Dilip Sarkar (Tripura politician)

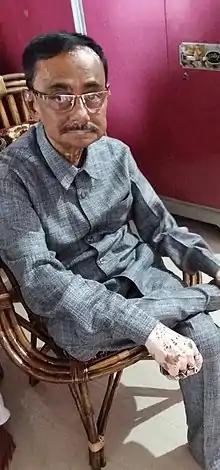

Dilip Sarkar (1958 – April 1, 2019) was an Indian politician from the state of Tripura. In 2013 assembly elections, he represented Badharghat constituency in West Tripura district in Tripura Legislative Assembly.